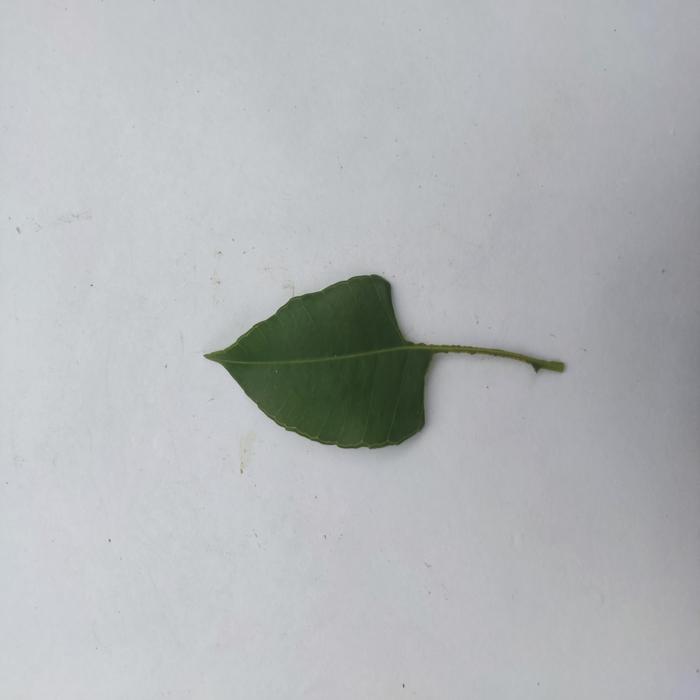
Crop: Hog Plum
Leaf condition: Caterpillars_Infestation